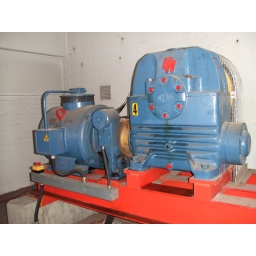
Sainsbury's High Wycombe - demolition work of lift tower (phase 1) . Kayleigh Lift machine (installed around 1985)